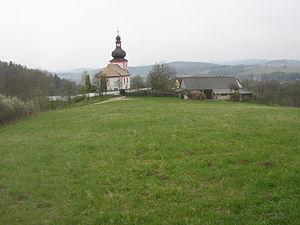
Lštění est une commune du district de Benešov, dans la région de Bohême-Centrale, en République tchèque. Sa population s'élevait à 426 habitants en 2020.